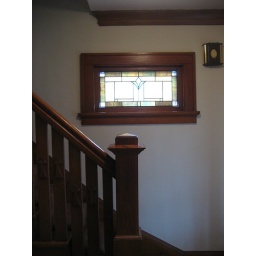
Pretty stained glass window by the stairs